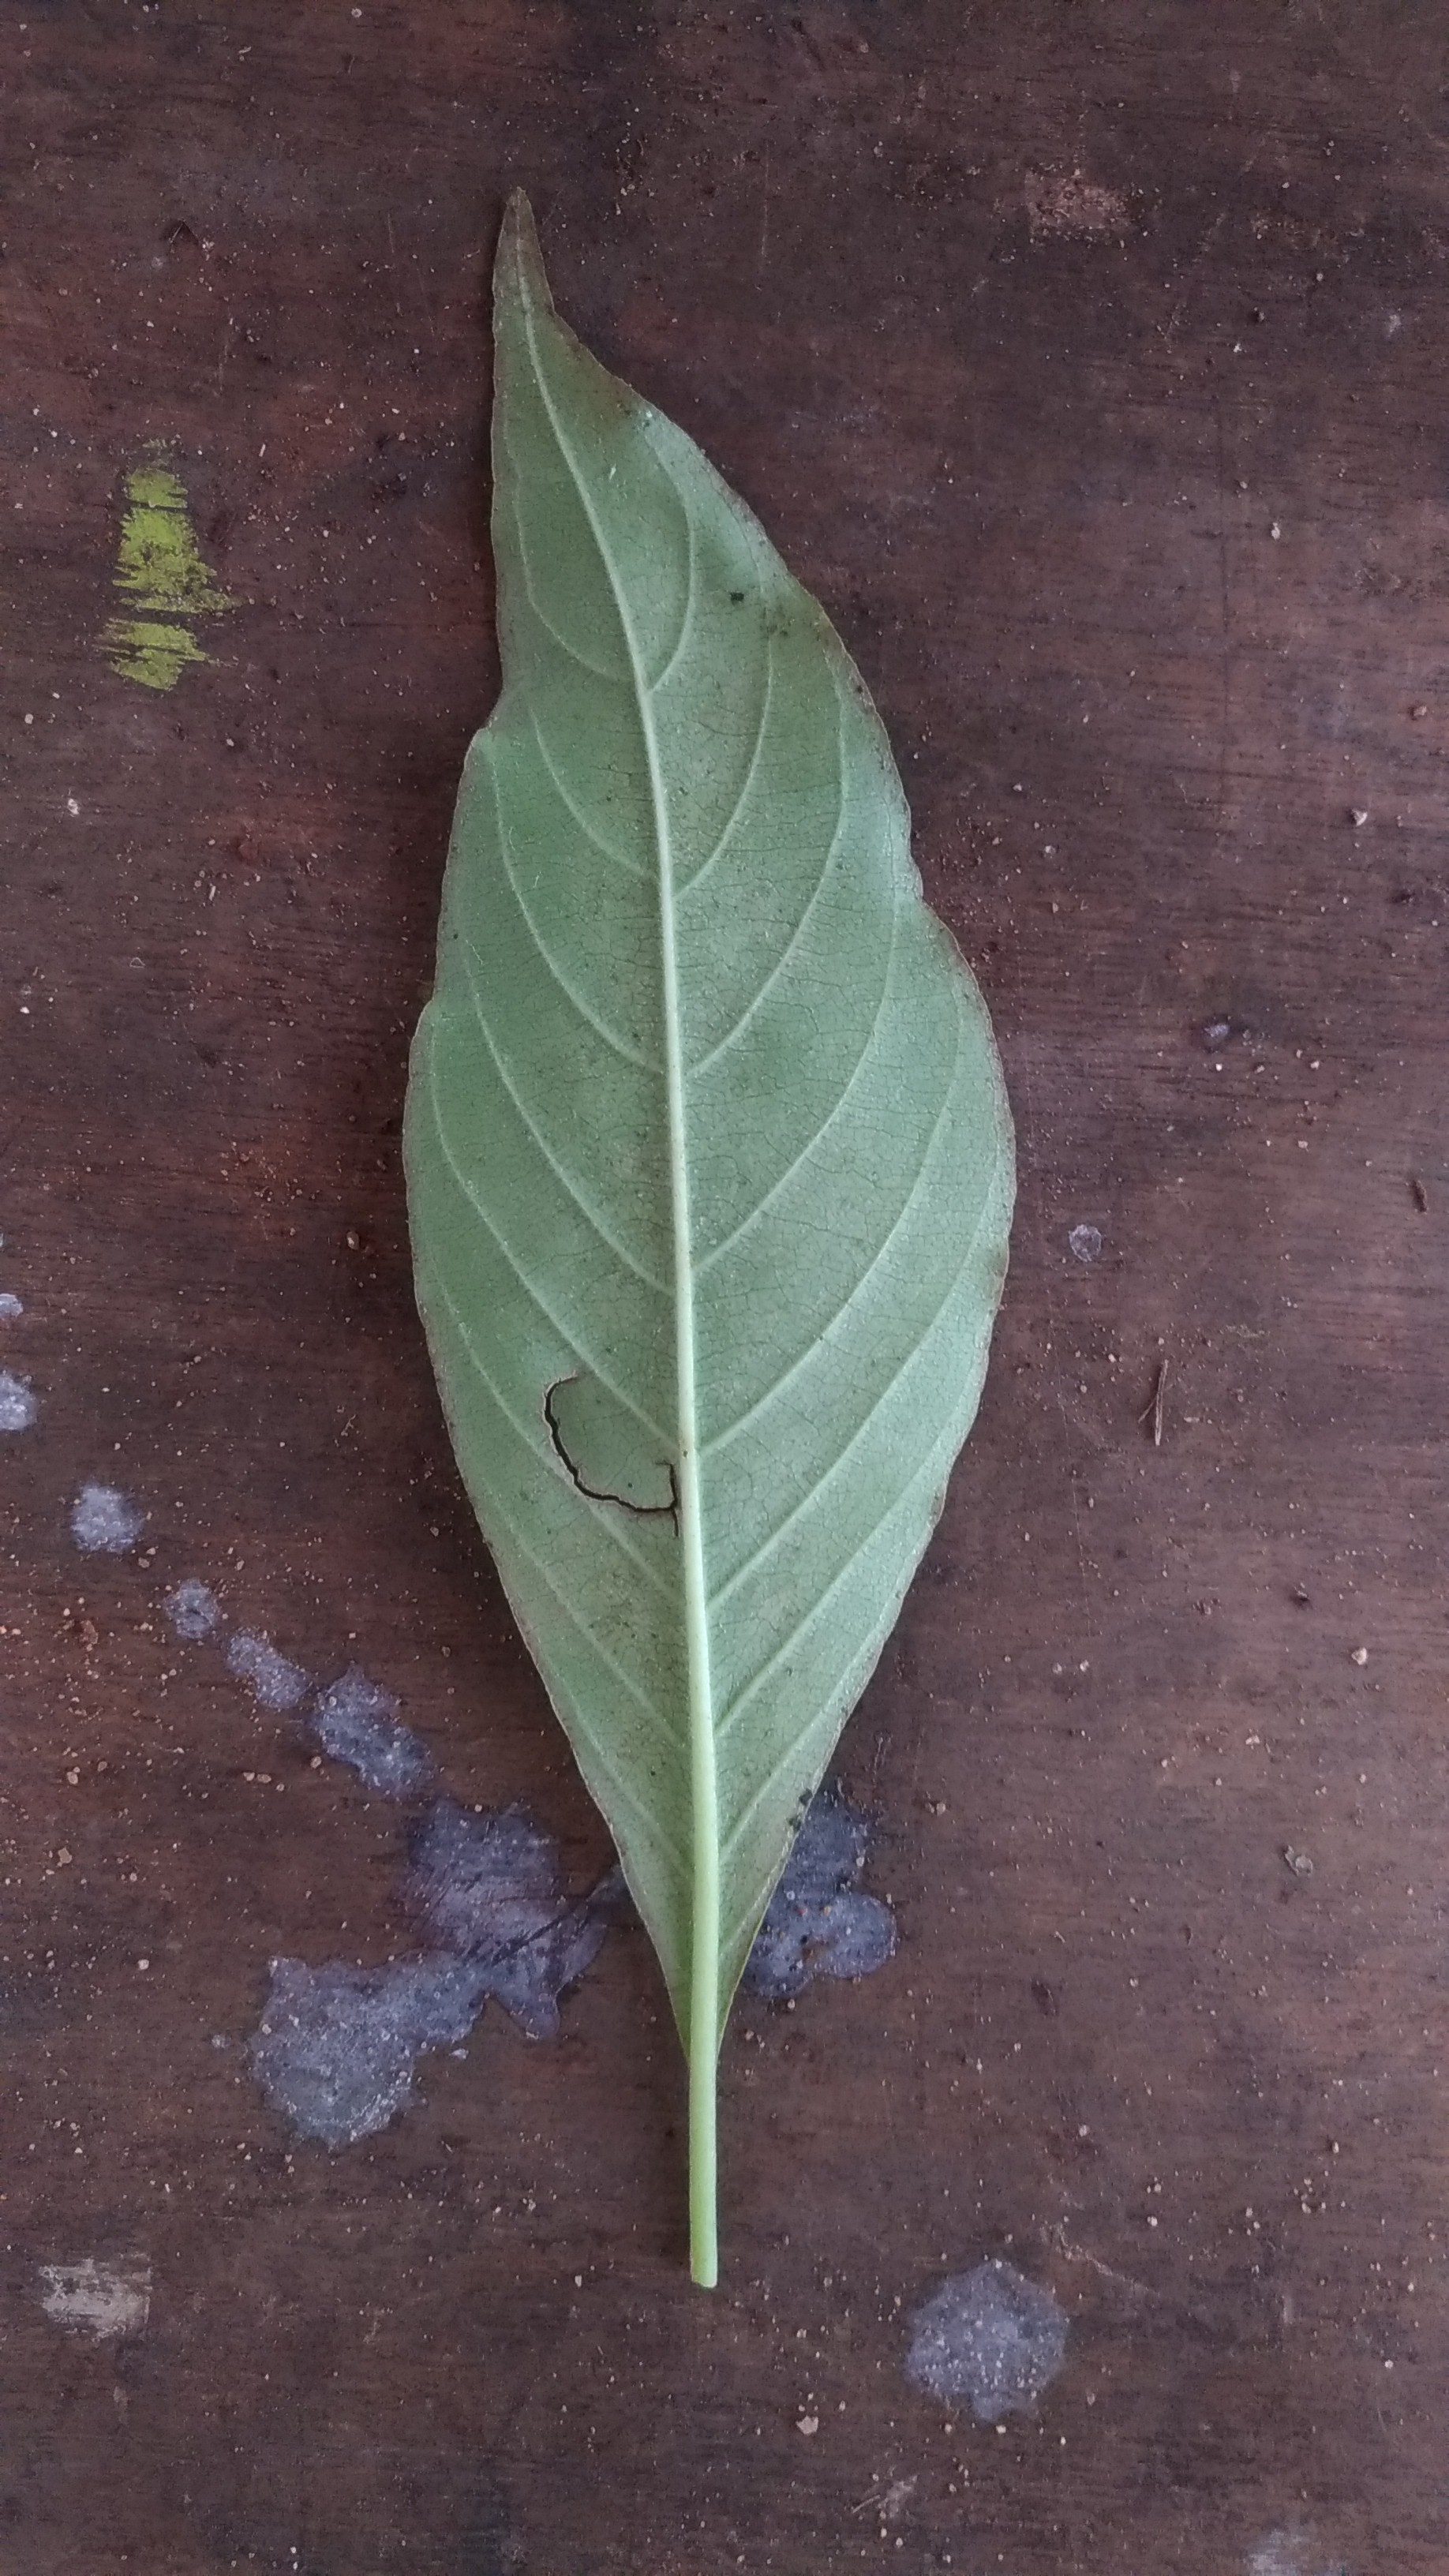
Plant: Malabar_Nut